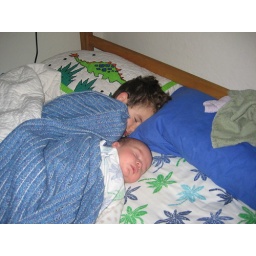
I got a shot of the boys before they woke up- I was sleeping in that spot on the right before I woke up.